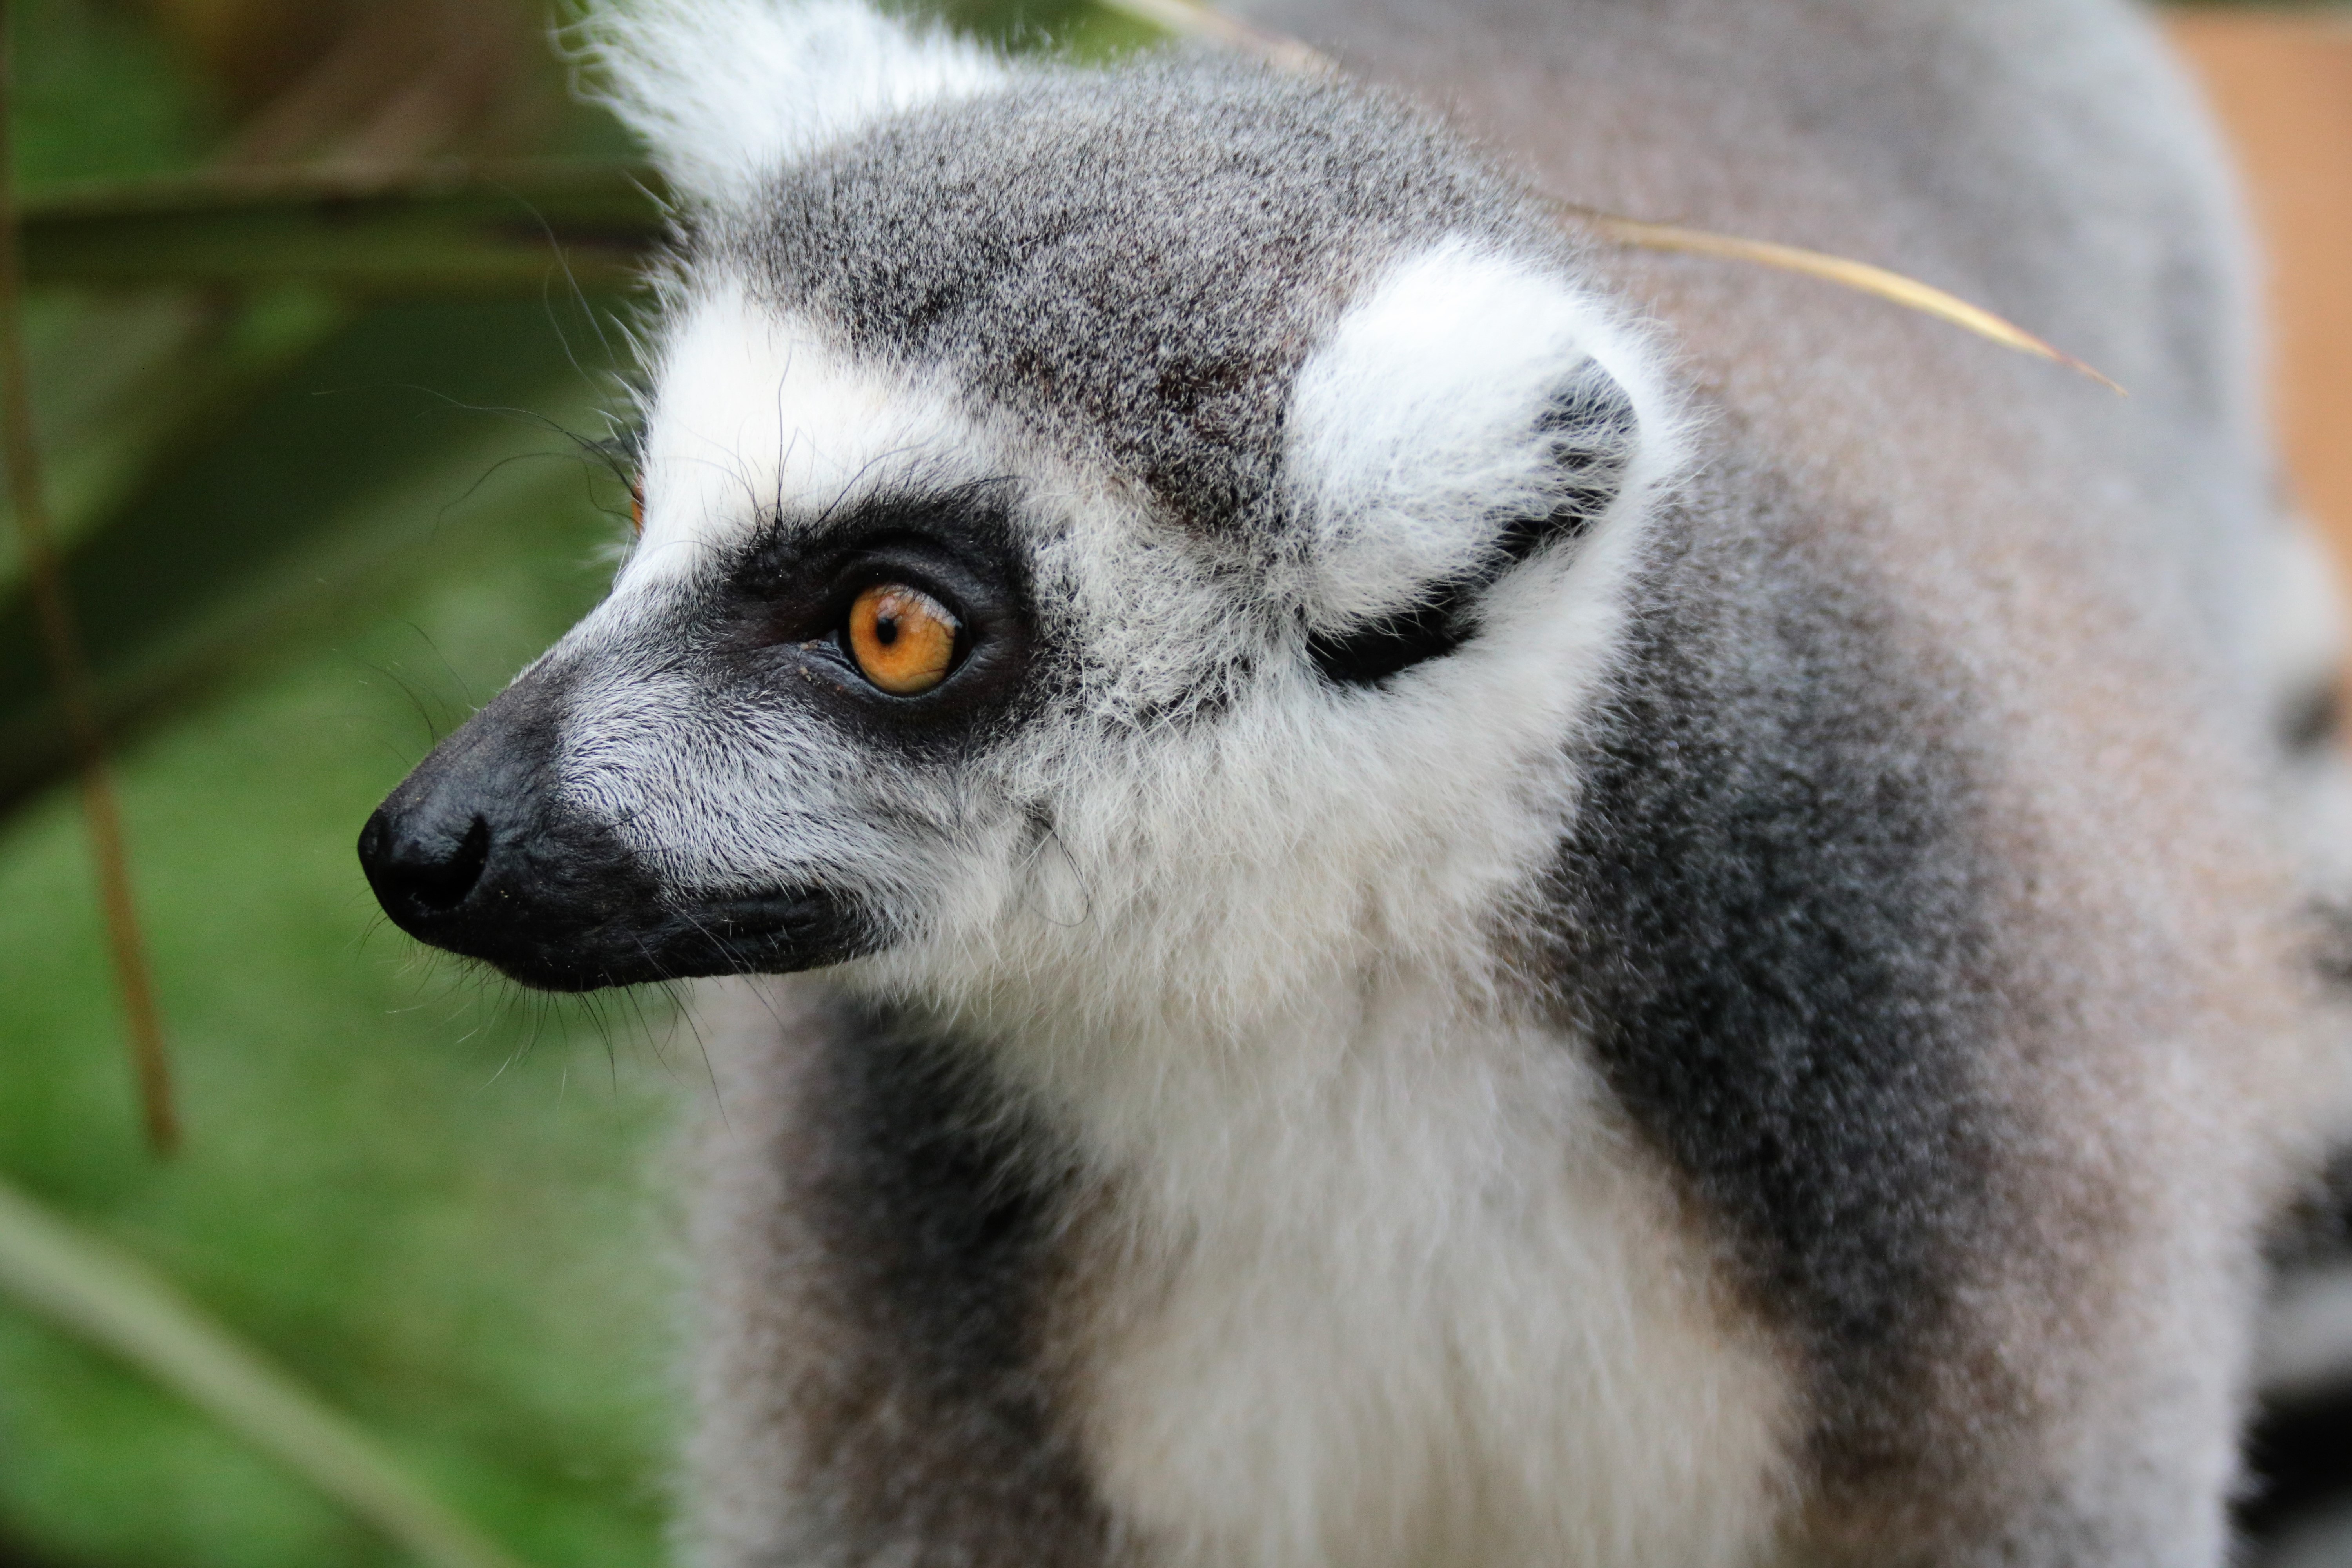
nature, animal, cute, wildlife, wild, fur, portrait, fluffy, africa, mammal, monkey, fauna, primate, close up, outdoors, furry, endangered, madagascar, vertebrate, lemur, ring tailed